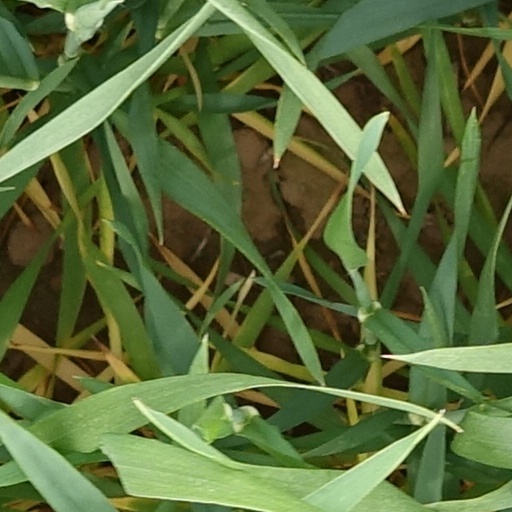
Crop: wheat